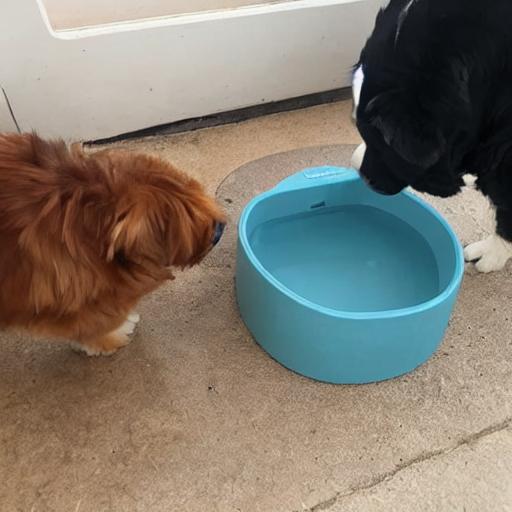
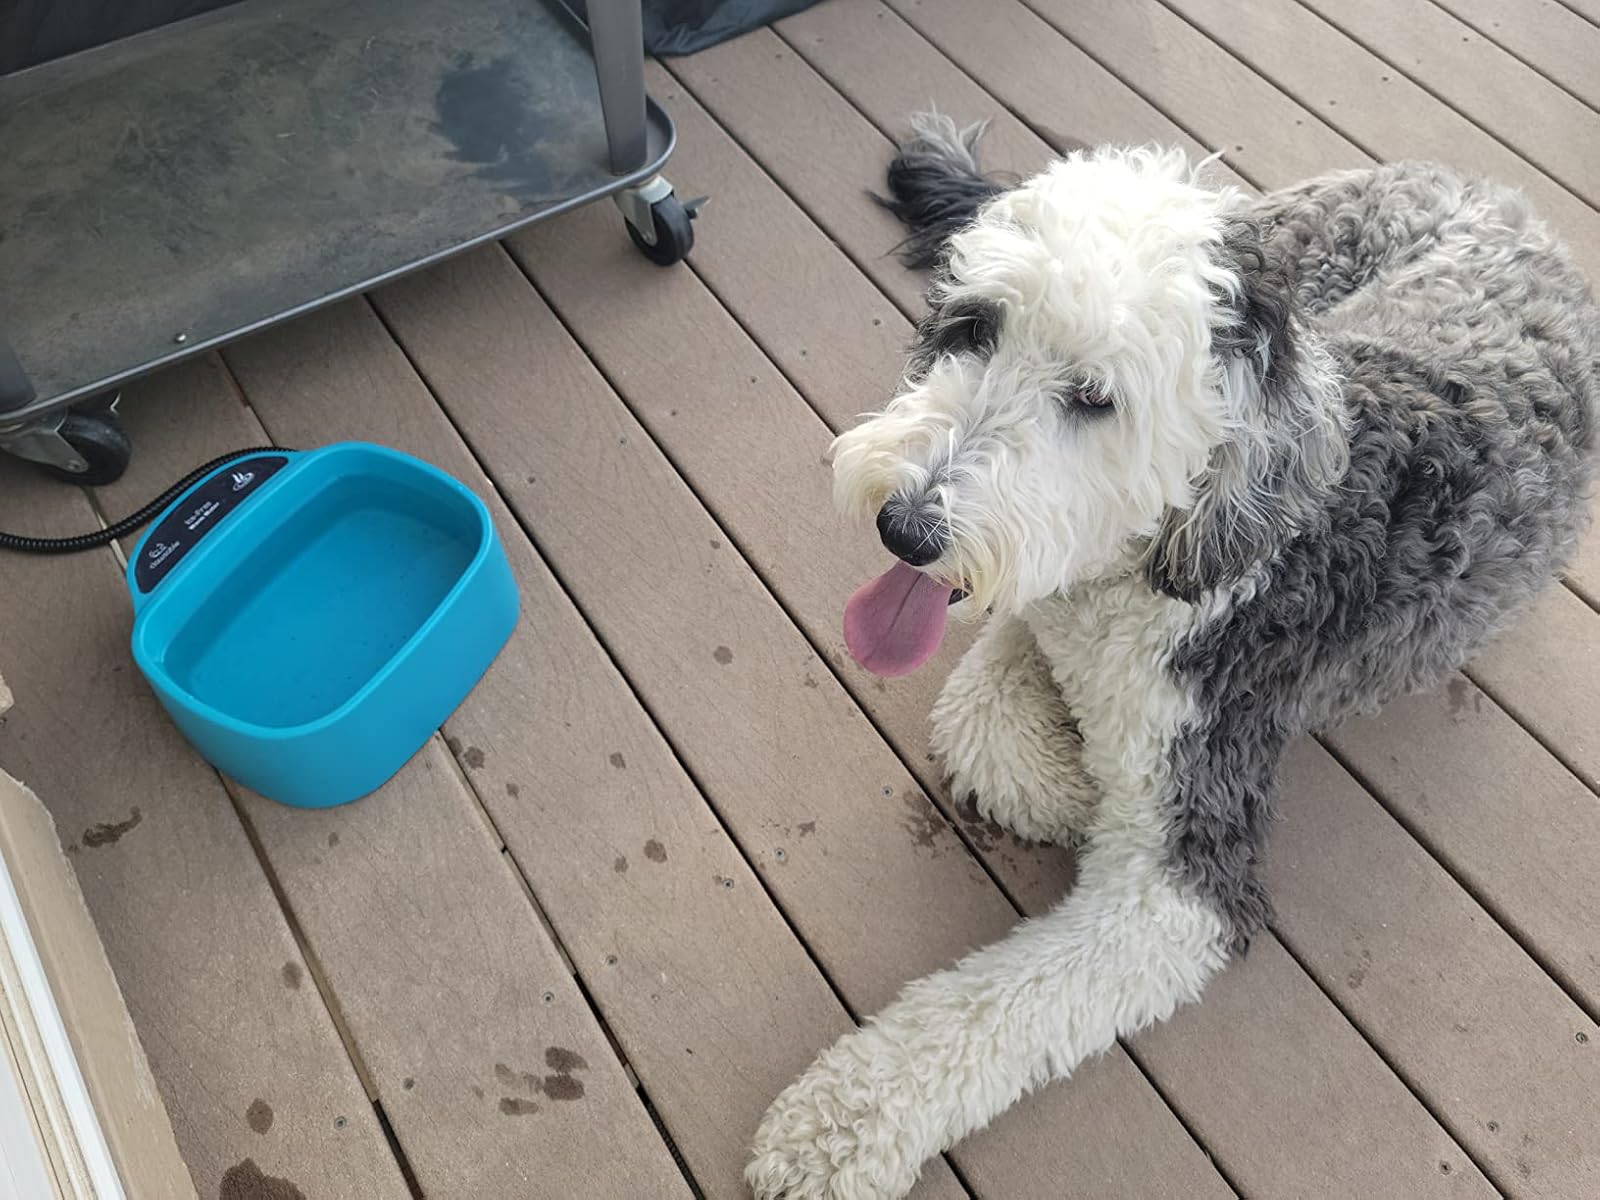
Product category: items_bowl
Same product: no